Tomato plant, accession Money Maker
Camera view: tilt-top (135 deg); turntable rotation: 210 degrees
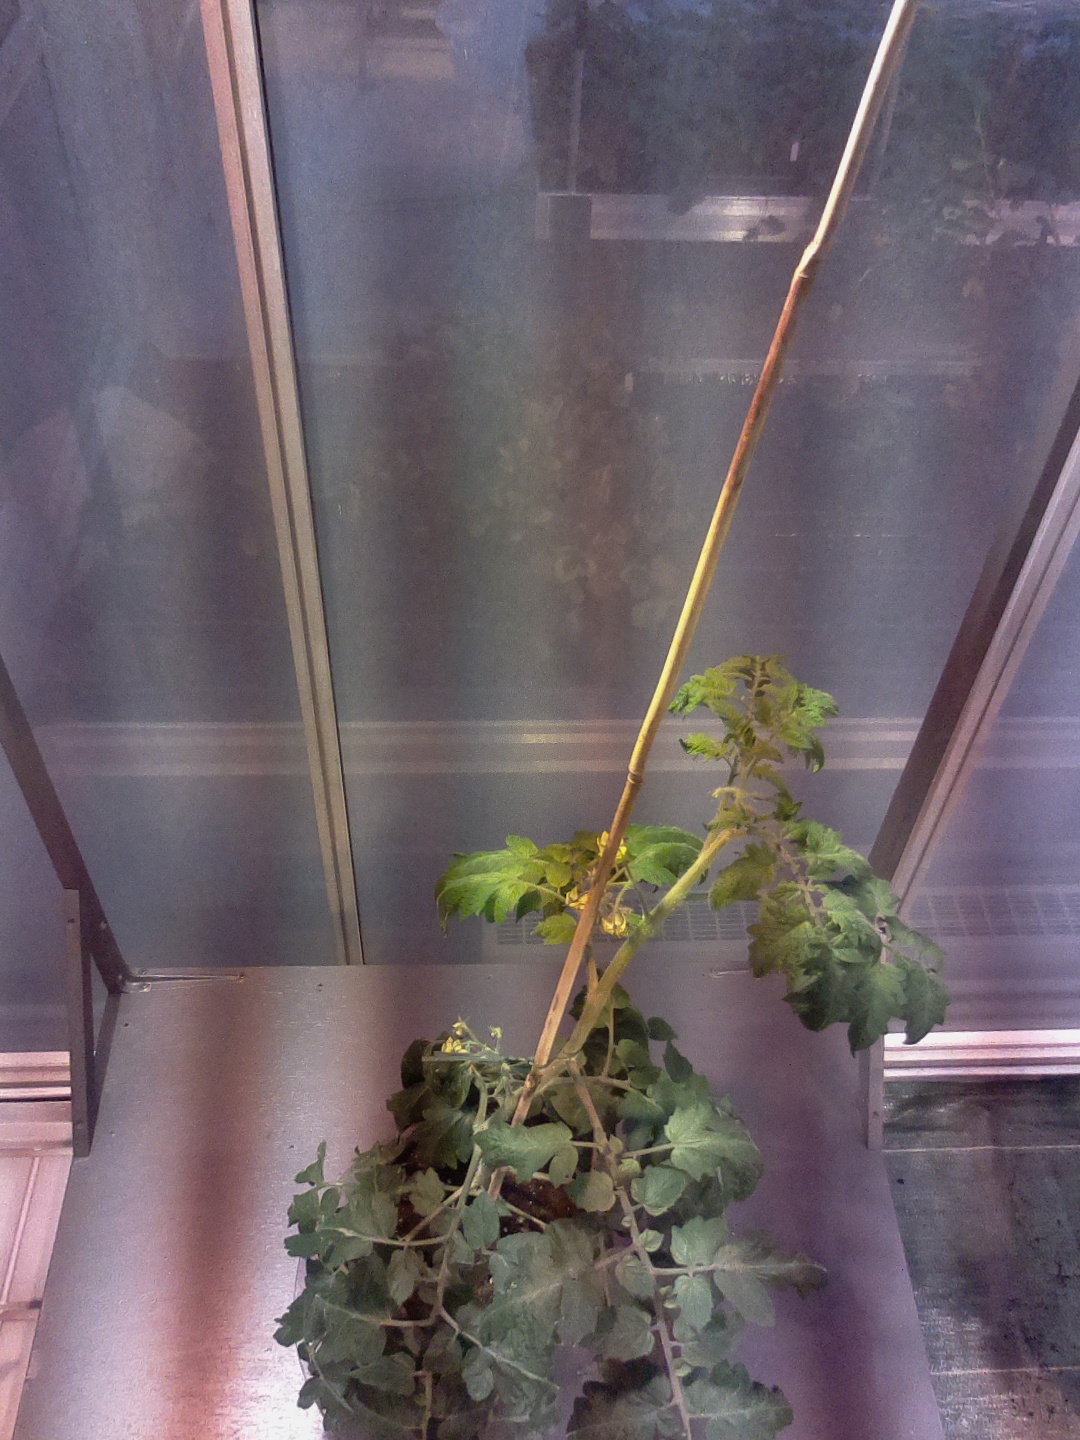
BBCH growth stage 66: Full flowering, 60%-70% of flowers open, more petals falling